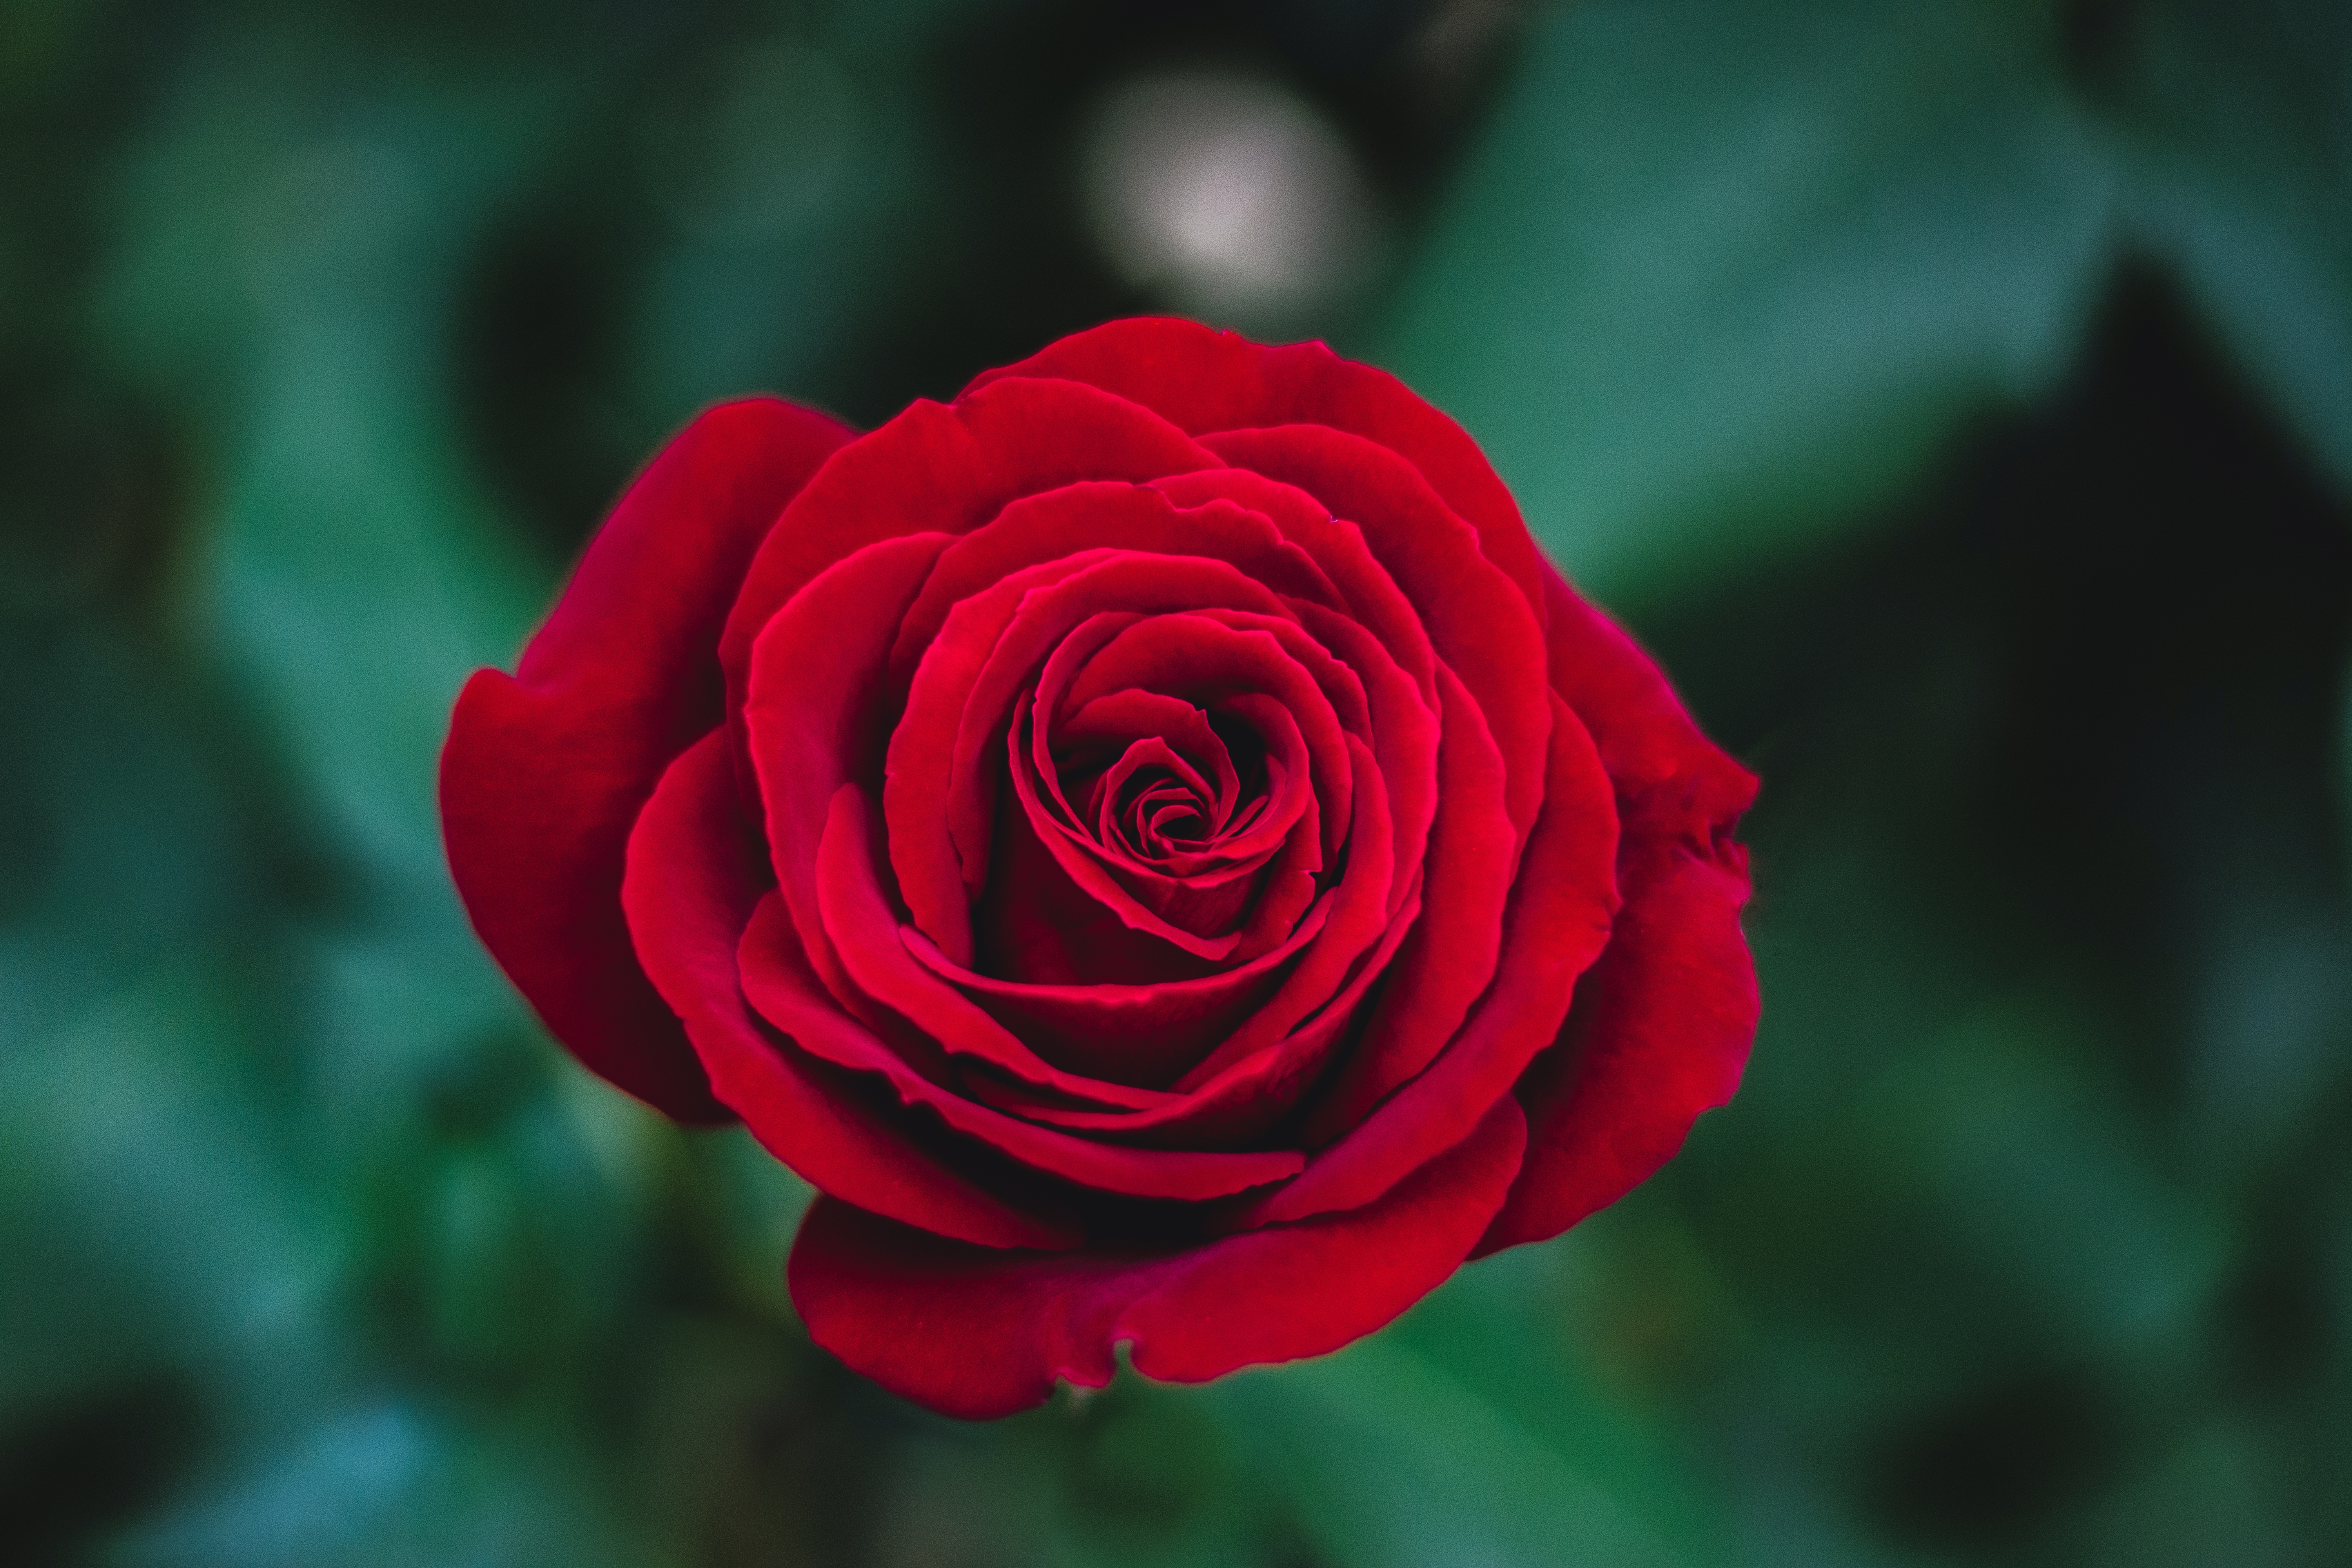
plant, flower, petal, rose, red, flora, close up, floribunda, macro photography, flowering plant, garden roses, rose family, plant stem, land plant, rosa centifolia